History of prostitution in Canada

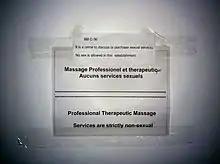
Sign about Bill C-36 in a massage parlor in Montreal, September 2015

Following a declaration by the Supreme Court in December 2013 that certain key provisions in the existing law were unconstitutional, Peter MacKay introduced Bill C-36, the "Protection of Communities and Exploited Persons Act" in June 2014. The bill was approved by the Senate on November 4, 2014, and came into effect on December 6, 2014. Unlike previous legislation, C-36 primarily targets those who buy sex, and seeks to reduce the demand for prostitution—a term which was widely replaced with the euphemism "sexual services for consideration". Bill C-36 made it illegal to "[obtain] sexual services for consideration", receive "material benefits" from sexual services performed by another person, and to "knowingly advertise an offer to provide sexual services for consideration" by another person. Individual sex workers are given a form of immunity for advertising or receiving consideration from "their own" sexual services. The previous prohibition on communicating in public places for the purposes of such services was loosened, and now only applies to communications conducted at or near day care facilities, schools, and playgrounds, and when one interrupts pedestrian or vehicular traffic to perform such communications.